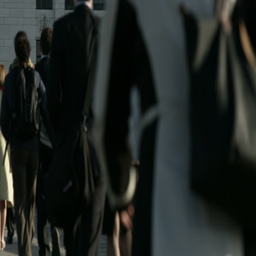
large crowd of commuters and pedestrians walk on a sunny morning - 4k